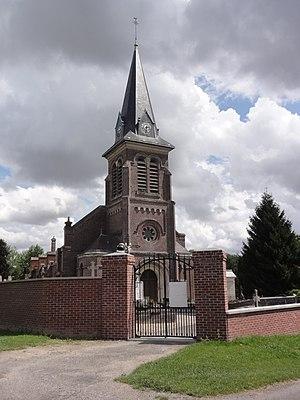
L'église Sainte-Eulalie de Tugny-et-Pont est une église située à Tugny-et-Pont, en France.
Tugny-et-Pont est une commune française située dans le département de l'Aisne, en région Hauts-de-France.